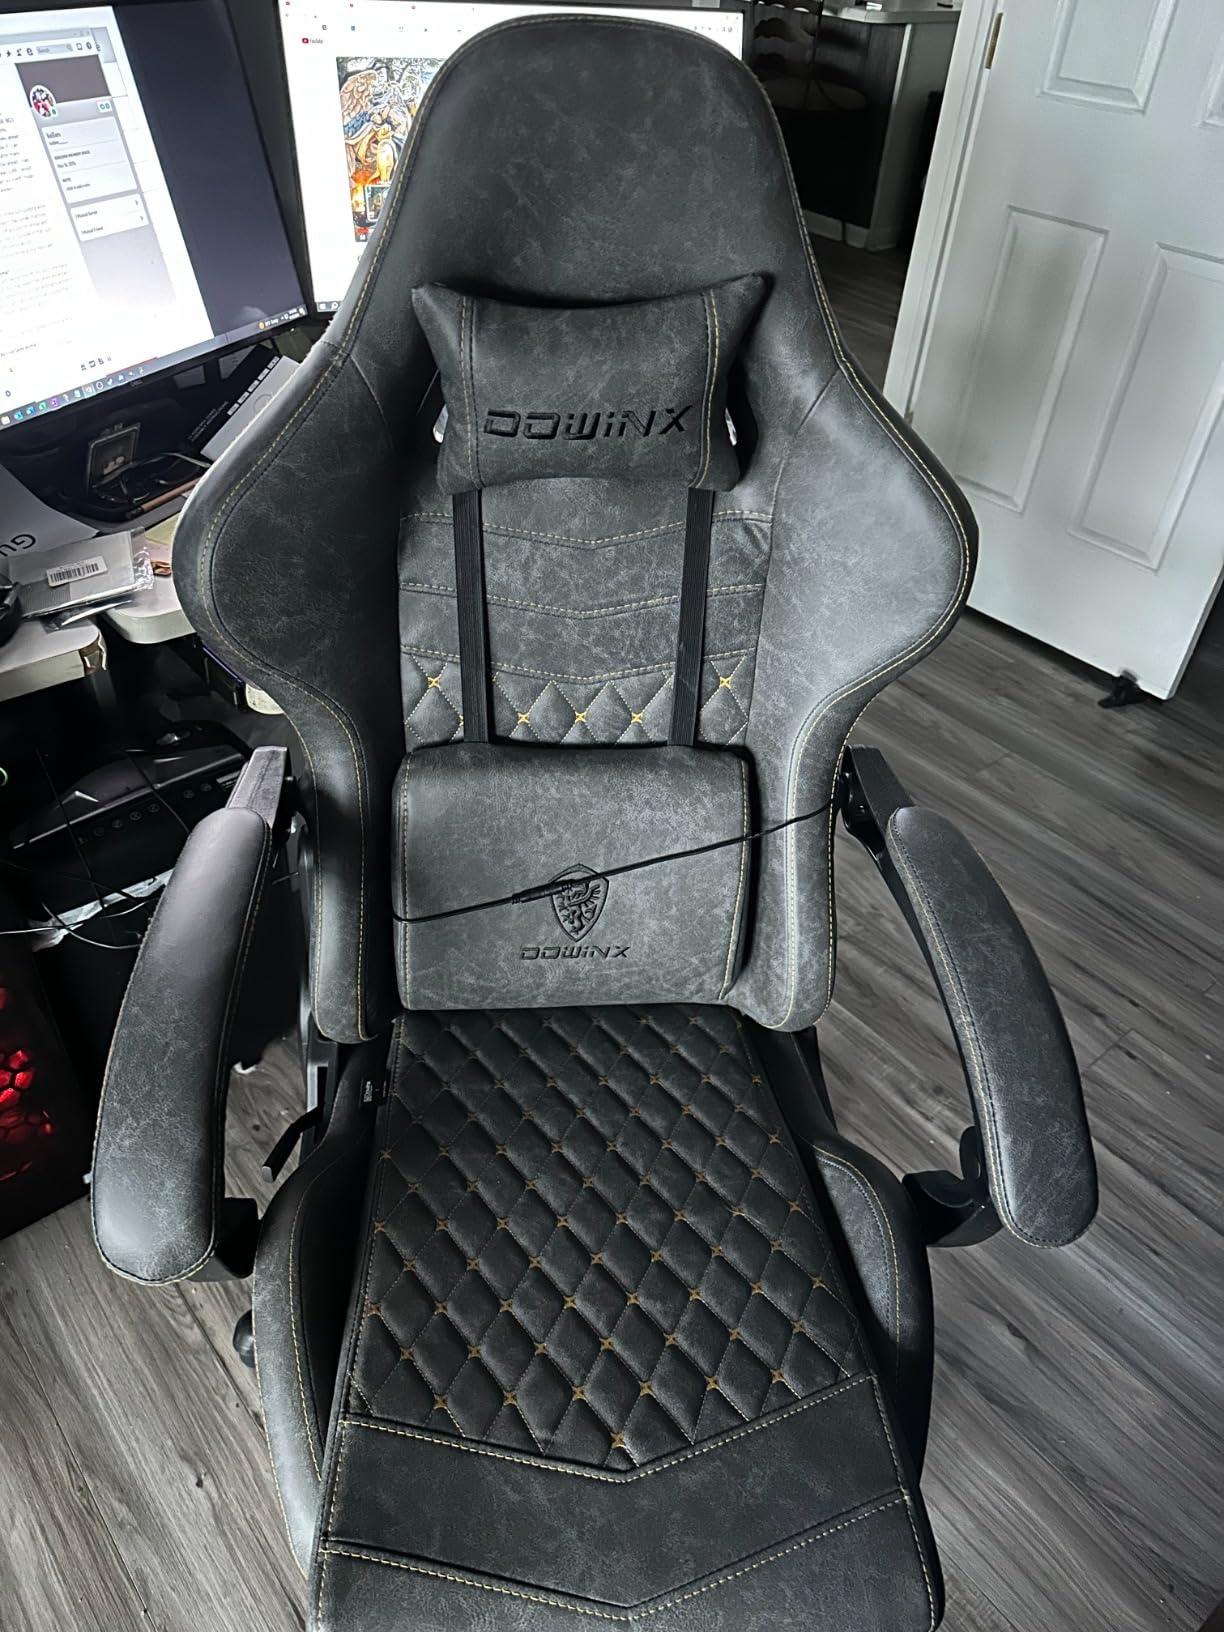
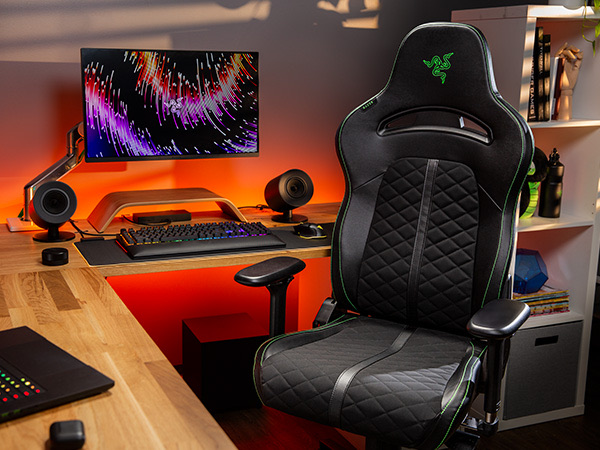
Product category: items_chair
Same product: no